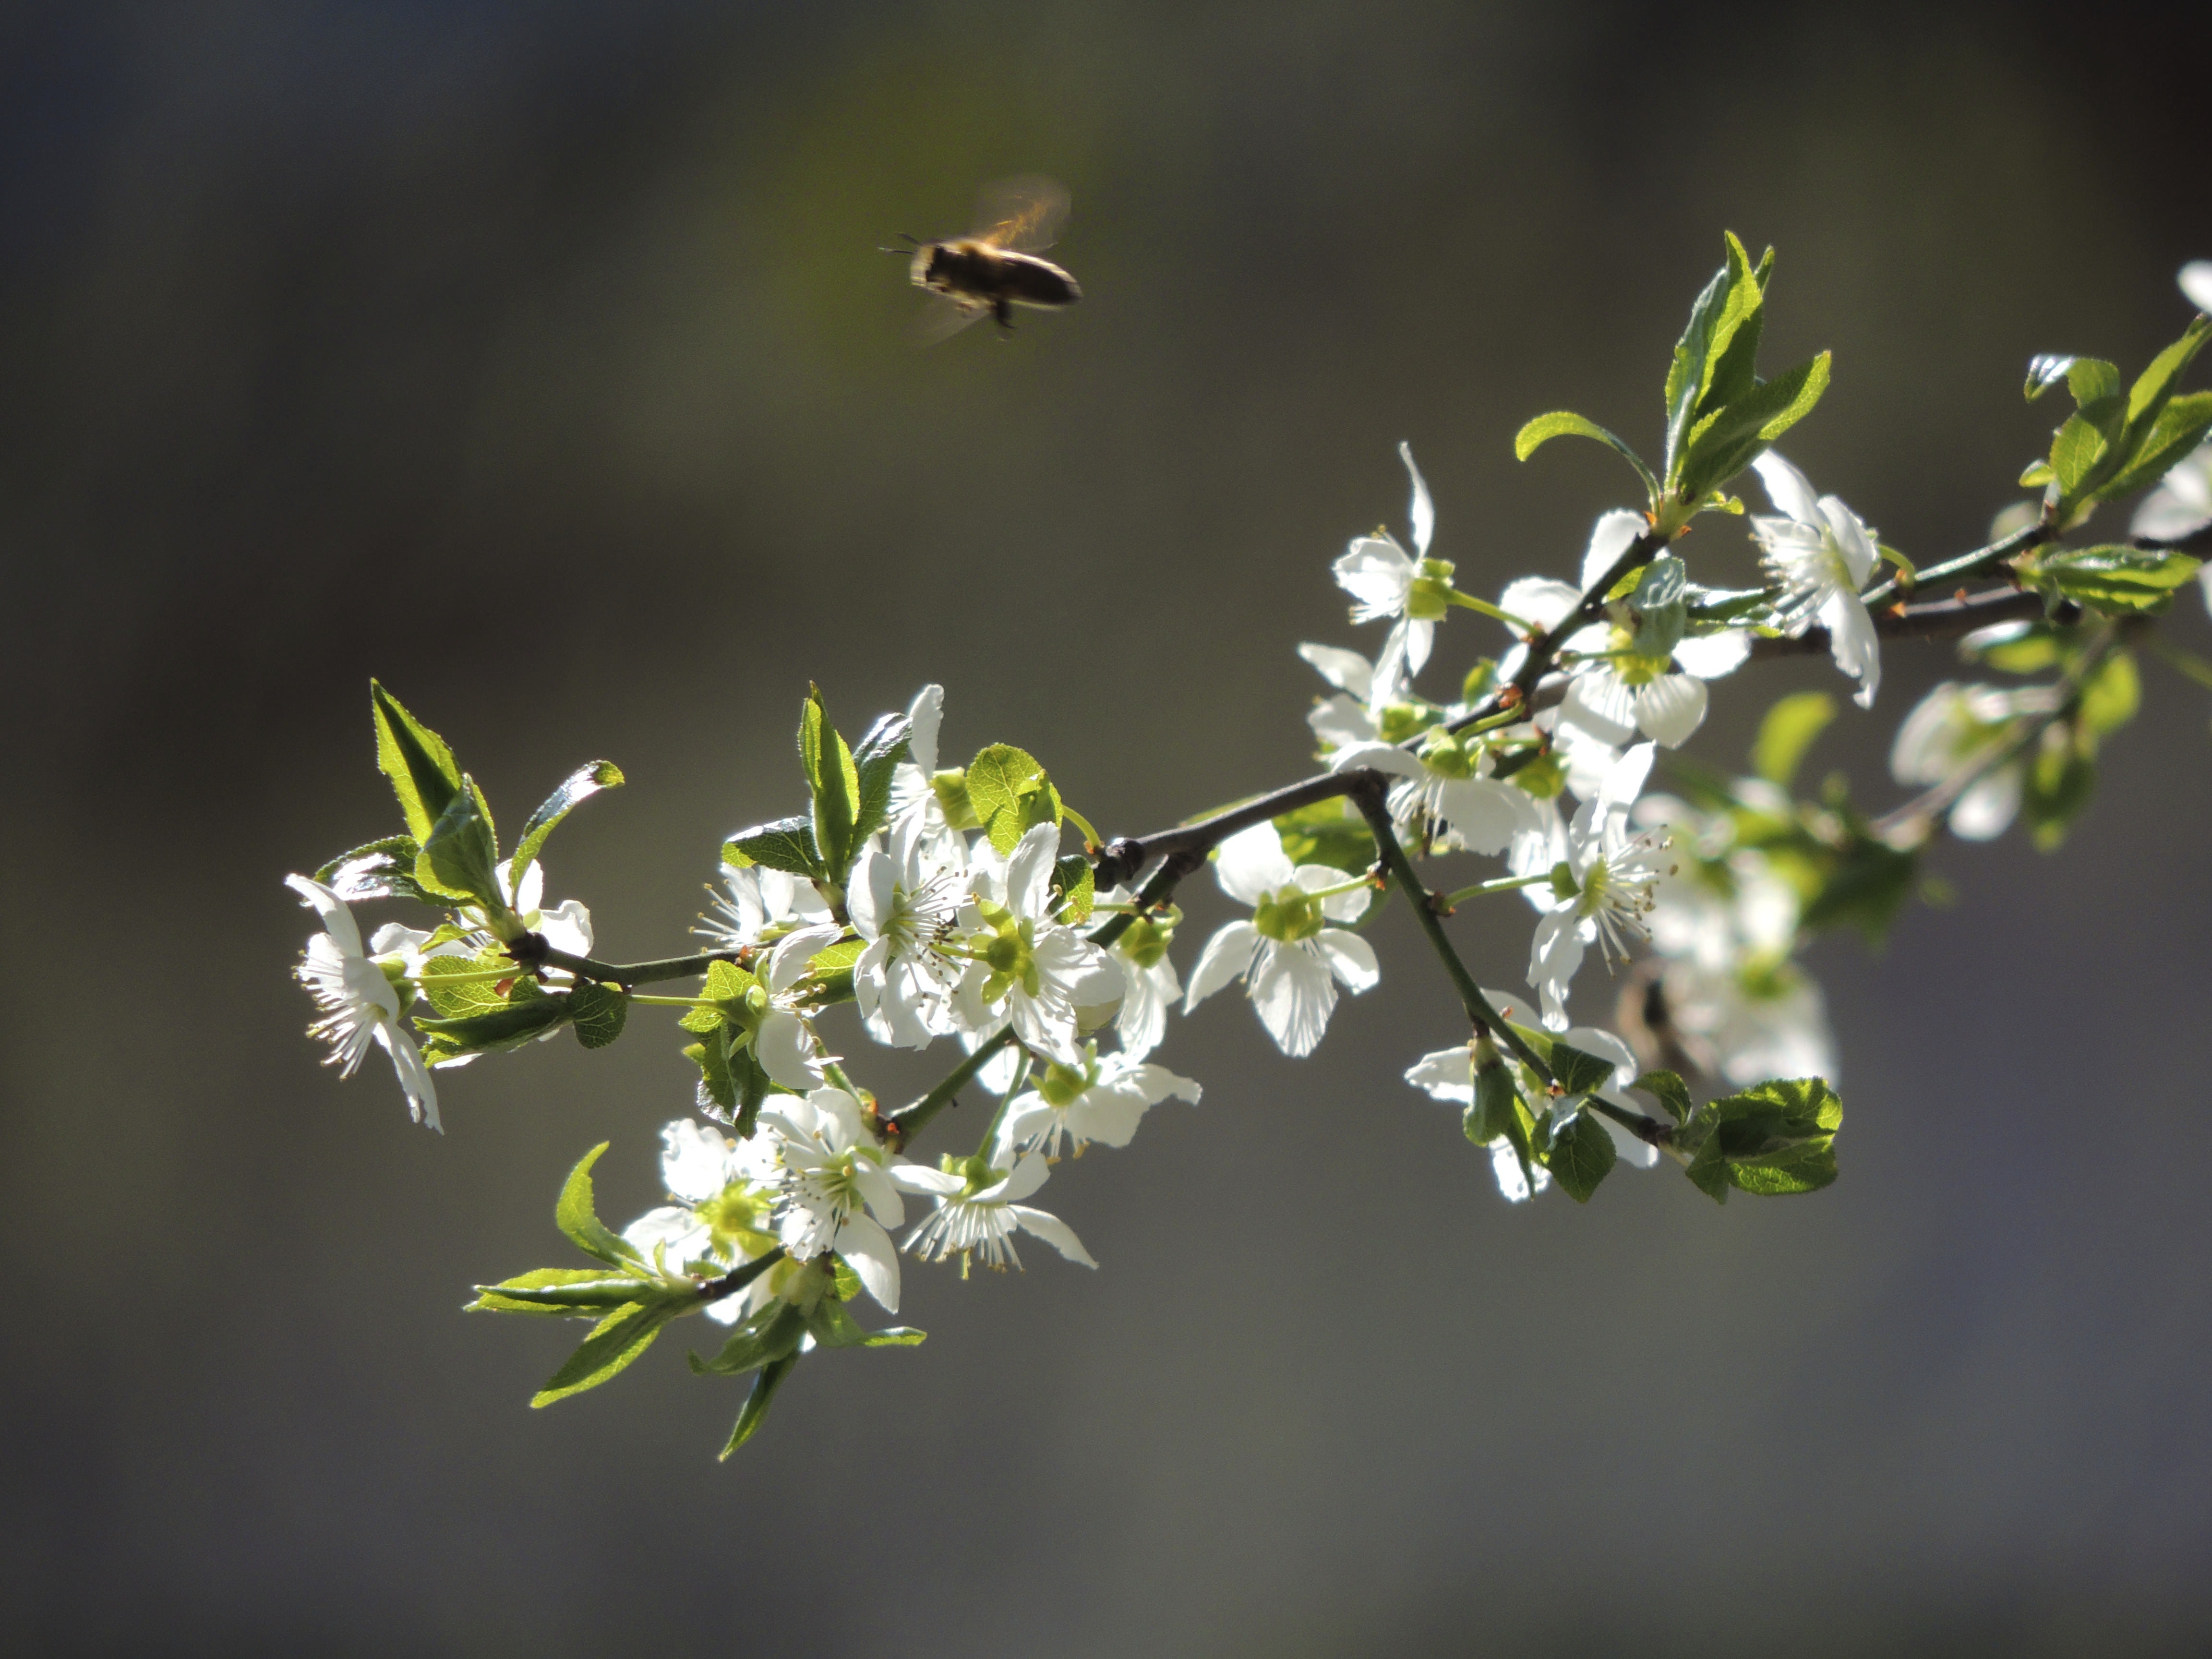
tree, nature, branch, blossom, plant, leaf, flower, spring, green, produce, insect, show, botany, flora, fauna, twig, wildflower, close up, shrub, bee, macro photography, flowering plant, plant stem, flowers white